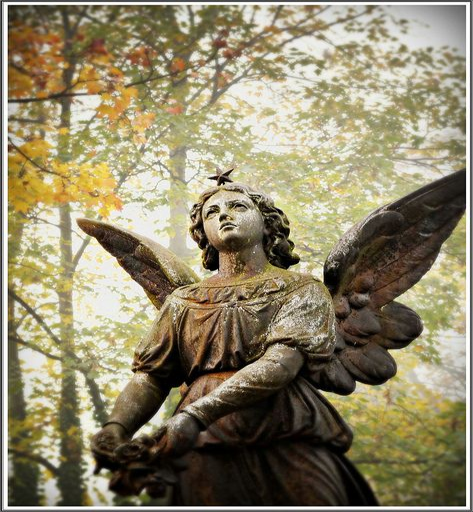
sometimes since i 've been in the garden , i 've looked up through the trees and have had the strange feeling of being happy ...